Peter W. Rodino

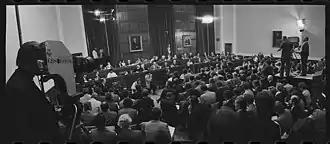
First day of The Judiciary Committee's formal impeachment hearings against President Nixon, May 9, 1974

During his first term, Rodino was a member of the House Veterans Affairs Committee. After winning re-election in 1950, he was assigned a seat on the House Judiciary Committee. He worked to enact legislation to assure equal rights, reform immigration policy and public safety. He was the author of majority reports on civil rights legislation of 1957, 1960, 1964, and 1968, was the author of Title VII of the 1964 Civil Rights Act. Rodino was the floor manager of the 1966 Civil Rights Act. He was the Co-Sponsor of what became the Omnibus Crime Control and Safe Streets Act of 1968, and authored the bill that designated Columbus Day as a national holiday. From 1971 to 1973 he was the Chairman of the Immigration, Citizenship and Nationality Subcommittee and played a key role in passing the Immigration Reform and Control Act of 1986.